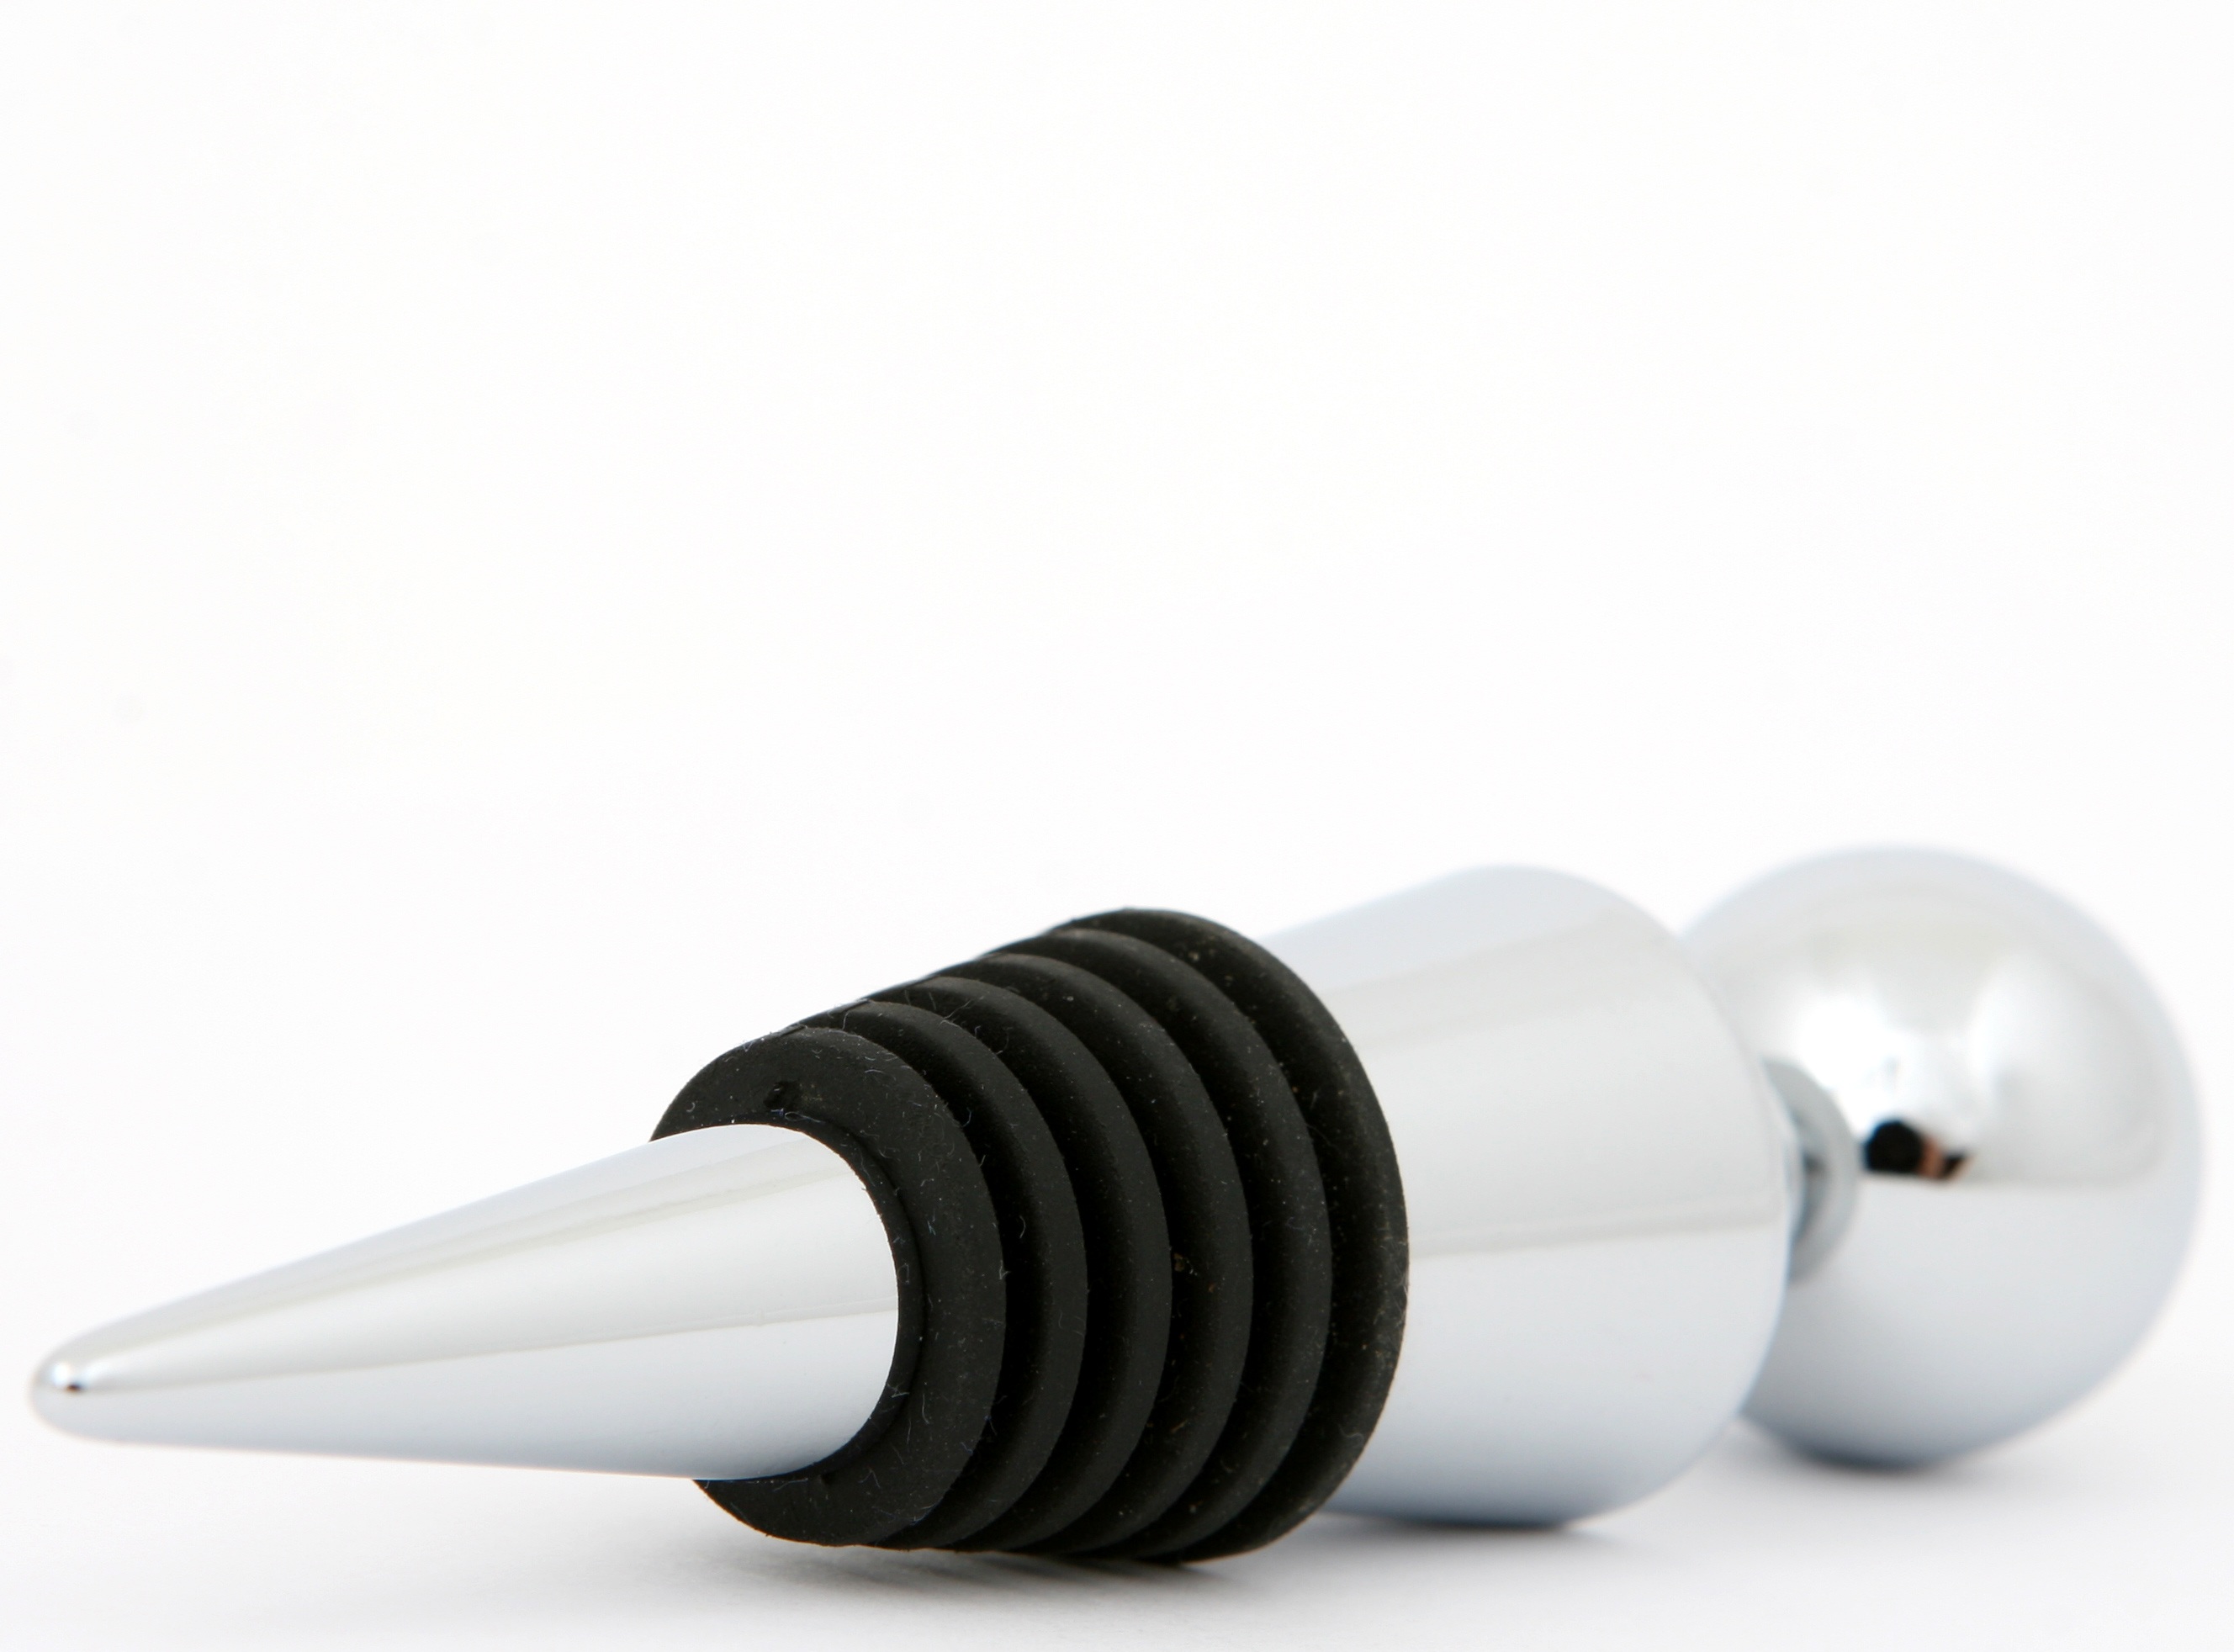
hand, wine, white, glass, restaurant, home, isolated, steel, france, finger, food, cooking, culinary, macro, metal, kitchen, gadget, drink, bottle, object, closeup, lighting, cookery, chef, alcohol, cocktail, cook, handle, screw, close up, product, cork, chrome, silver, spirits, dinner, sparkling, stop, domestic, over, champagne, shiny, handheld, aluminum, stainless, stopper, household, plug, implement, decanter, uncork